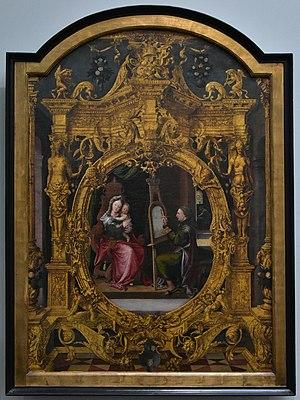
Lancelot Blondeel est un peintre flamand du XVIᵉ siècle établi à Bruges. Il est connu également comme cartographe et comme ingénieur. Son œuvre peint, marqué par la Renaissance italienne, se caractérise par la complexité de ses décors et par la luxuriance des détails. Il est connu de Vasari qui le décrit, dans l’édition de 1568 des Vite, comme « excellant dans la représentation des feux, des scènes nocturnes, de splendeurs, des diables et de choses semblables ». Carel Van Mander le présente comme « un homme extraordinairement versé dans le domaine des architectures et ruines antiques, de même que dans le dessin d’incendies nocturnes et scènes semblablement. »